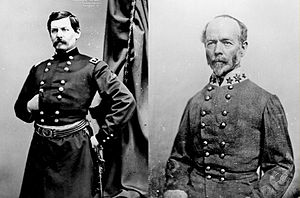
Peninsula-kampagnen
George McClellan og Joseph Johnston
Peninsula-kampagnen i den amerikanske borgerkrig var en stor operation som blev igangsat i det sydøstlige Virginia og løb fra marts til juli 1862. Det var den første offensiv i stor skala i det østlige operationsområde. Operationen, som blev ledet af generalmajor George B. McClellan, var en amfibieoperation som var planlagt til at skulle erobre hovedstaden i konføderationen – Richmond – ved at omgå konføderationens hær i det nordlige Virginia. McClellan havde succes i starten mod den lige så forsigtige sydstatsgeneral Joseph E. Johnston, men da han blev såret og udskiftet med Robert E. Lee ændrede kampagnen karakter, og blev til et ydmygende nederlag for Unionen.